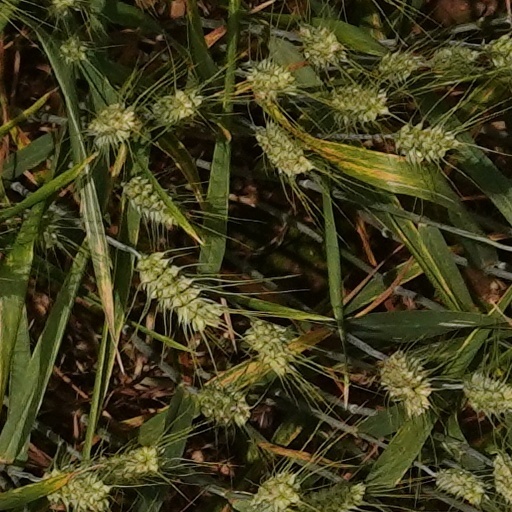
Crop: wheat